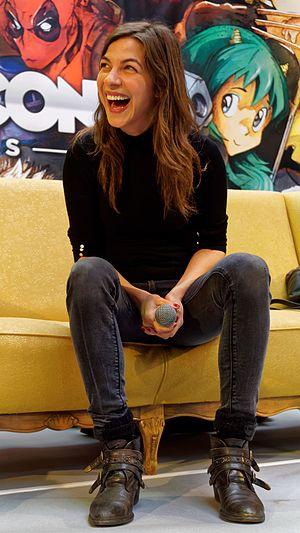
Natalia Tena est une actrice et musicienne anglo-espagnole, née le 1ᵉʳ novembre 1984 à Londres.